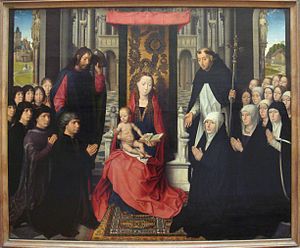
Hans Memling
Jomfru med barn mellem Jakob den Ældre og Sankt Dominikus (1488-1490). Dette maleri viser et såkaldt "Memling-tæppe".[2]
Hans Memling også stavet Memlinc var en tyskfødt maler, der flyttede til Flandern og arbejdede i traditionen fra tidlig nederlandsk maleri. Han tilbragte nogen tid i Rogier van der Weydens værksted i Bruxelles, og efter Rogiers død i 1464 blev Memling borger i Brugge, hvor han blev en af de førende kunstnere. Han malede både portrætter, diptyka og flere store religiøse værker. Ubesværet fortsatte han den stil, han havde lært i sin ungdom.